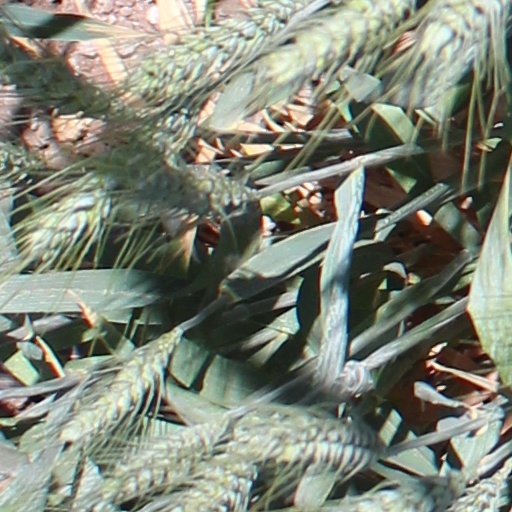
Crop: wheat